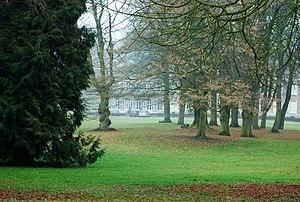
Le château de Querrieu et son parc sont situés sur le territoire de la commune de Querrieu ainsi que sur celui de la commune de Pont-Noyelles dans le département de la Somme.